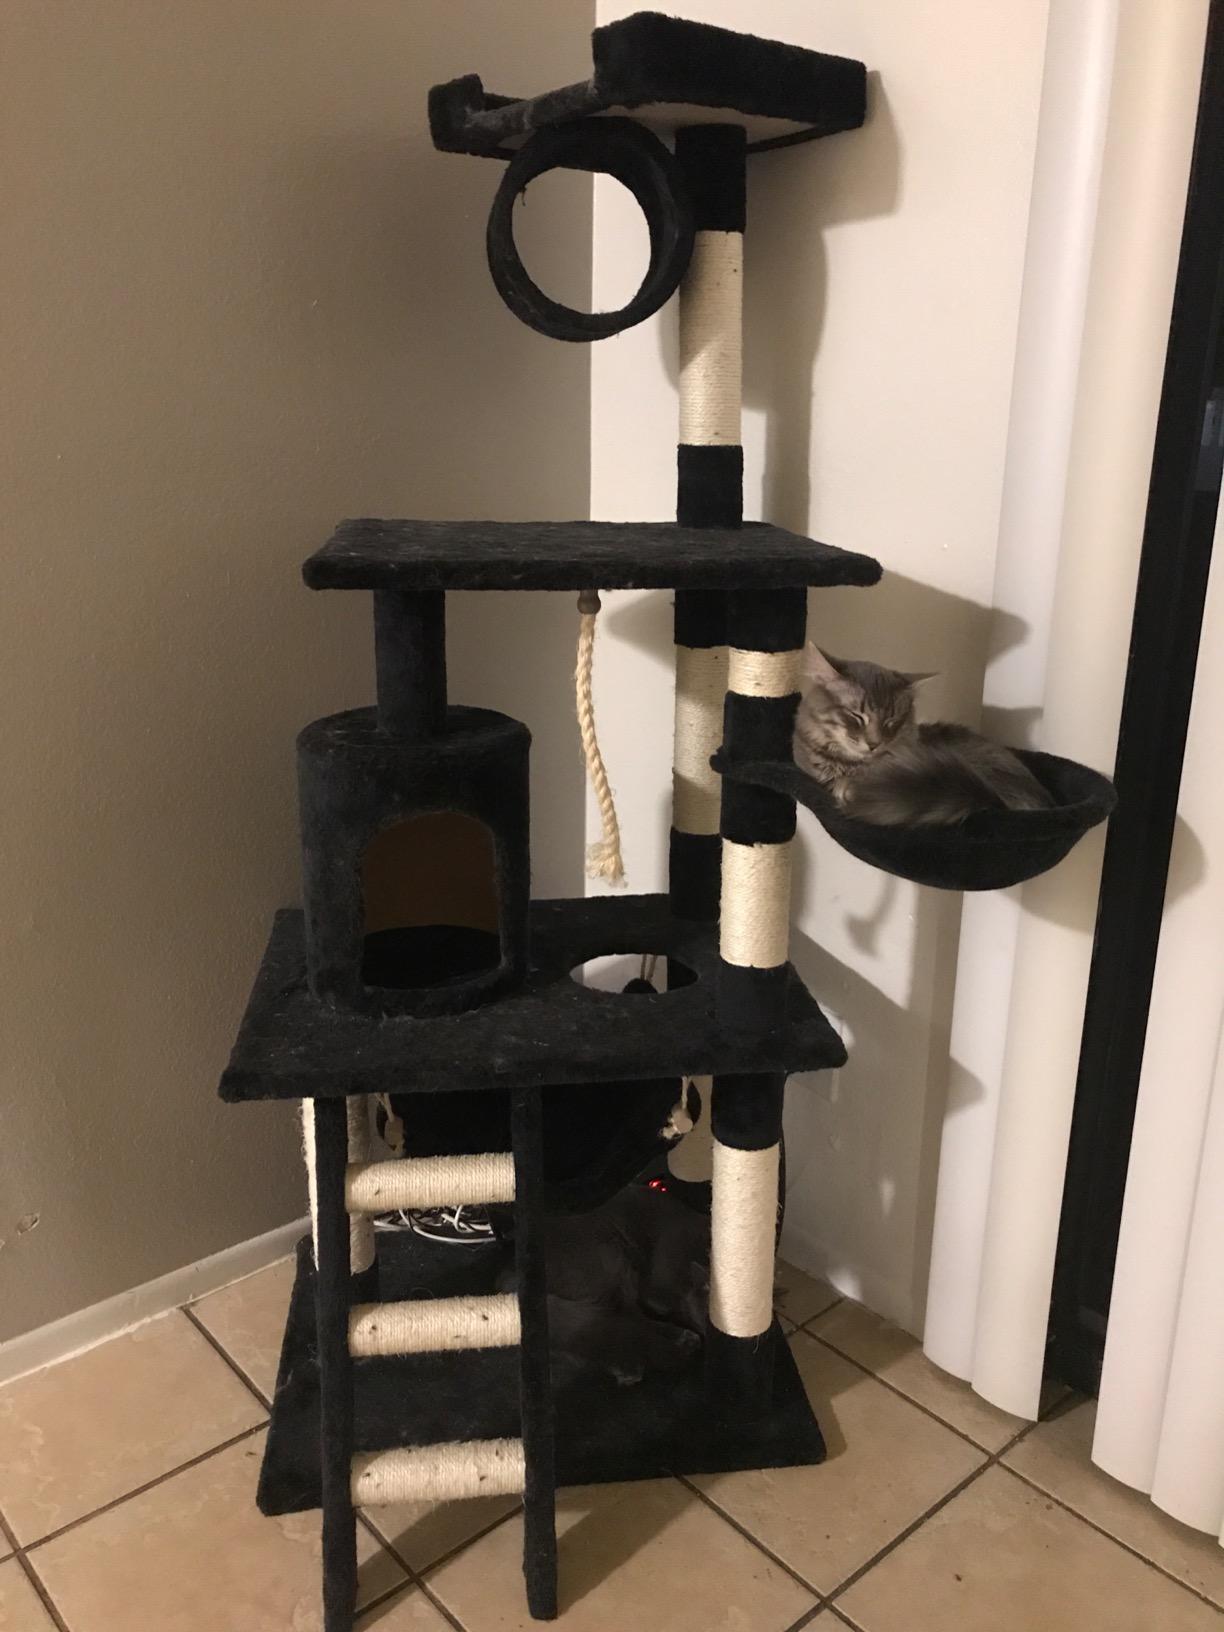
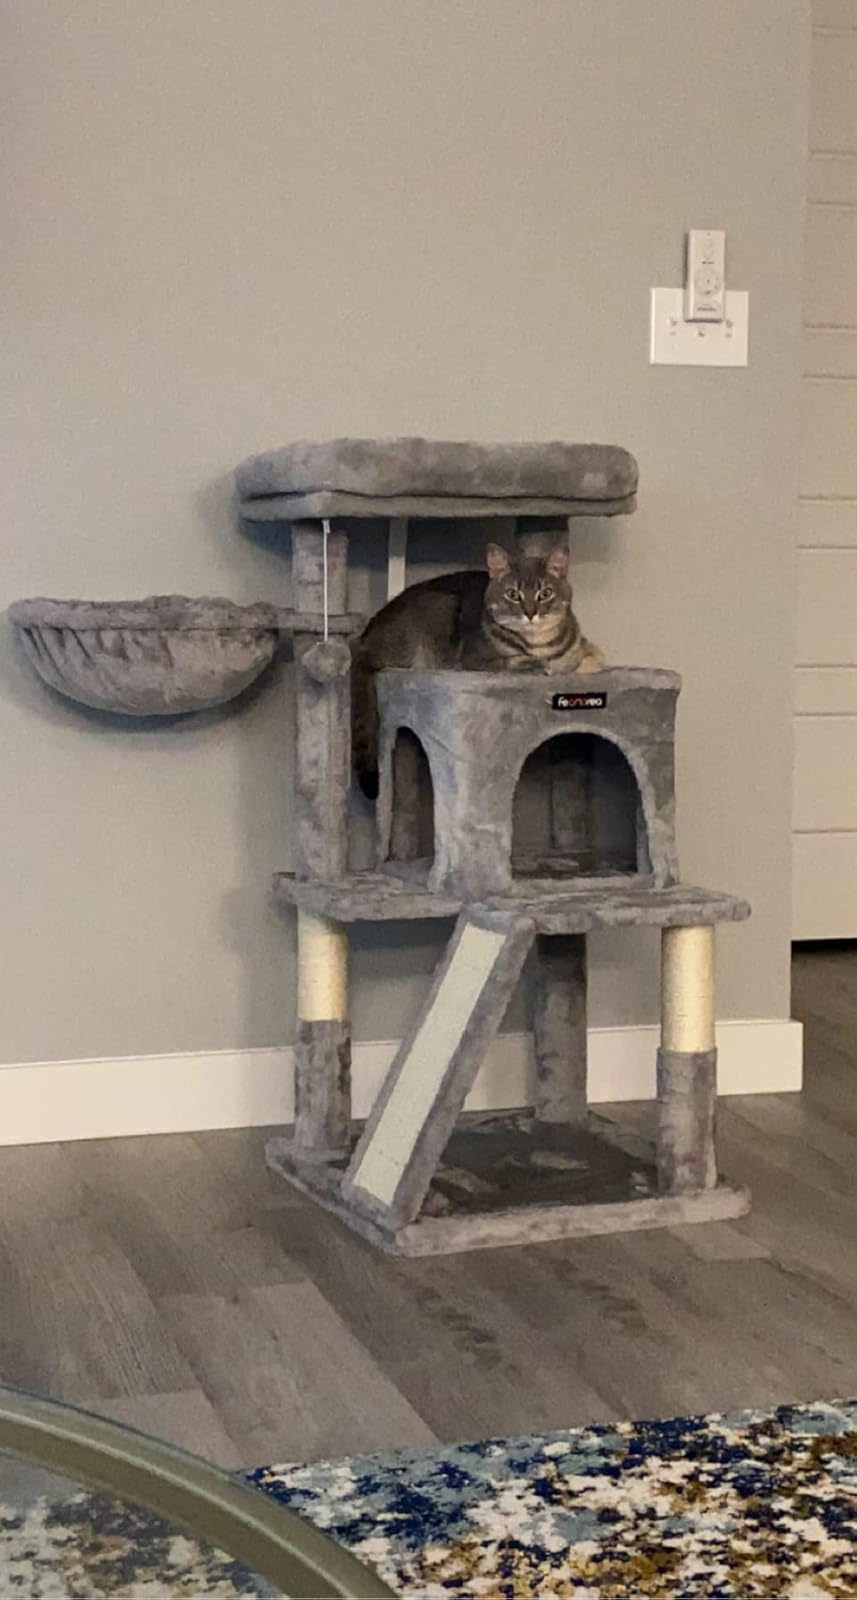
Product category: items_cat tree
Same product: no